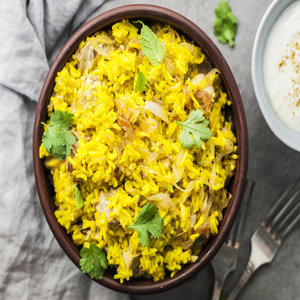
Dish: biryani